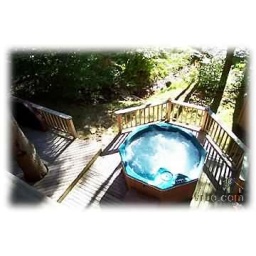
overlokks the gurggling mountain stream. you can see the ski slopes in the winter.oversized picnic table and grill completes the outdoor scenef